Thalassocnus

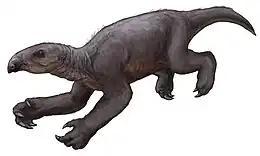
Life restoration of "T. natans" in its hypothetical swimming pose without fur

The later "Thalassocnus" species had enlarged premaxillae and thus had a more elongated snout. The lower jaw progressively elongated and became more spoon-shaped, possibly mimicking the function of the splayed incisor teeth in ruminants. The later species had stronger lips, indicated by the large size of the infraorbital foramen which supplies blood vessels, and, as modern-day grazers, probably had horny pads on the lips. Like in other grazers, the snout had a square shape as opposed to the triangular shape in browsers. The nostrils moved from the front of the snout to the top of the snout, similar to seals. In later species, to adapt to feeding underwater, the soft palate of the mouth separating the trachea from the esophagus was more developed, and the internal nostrils between the nasal cavity and the throat were farther inside the head. This also increased the size of the mouth. However, these adaptations also developed in some terrestrial mammals, and so could instead be related to chewing efficiency. The masseter muscle on the skull was probably the main muscle for biting down. The later species had a more powerful bite to better grasp seagrass. The pterygoid muscle in later species was larger to adapt to grinding rather than cutting while chewing. The latest species, "T. carolomartini" and "T. yuacensis" show some evidence of having a short trunk similar to tapirs and elephant seals.